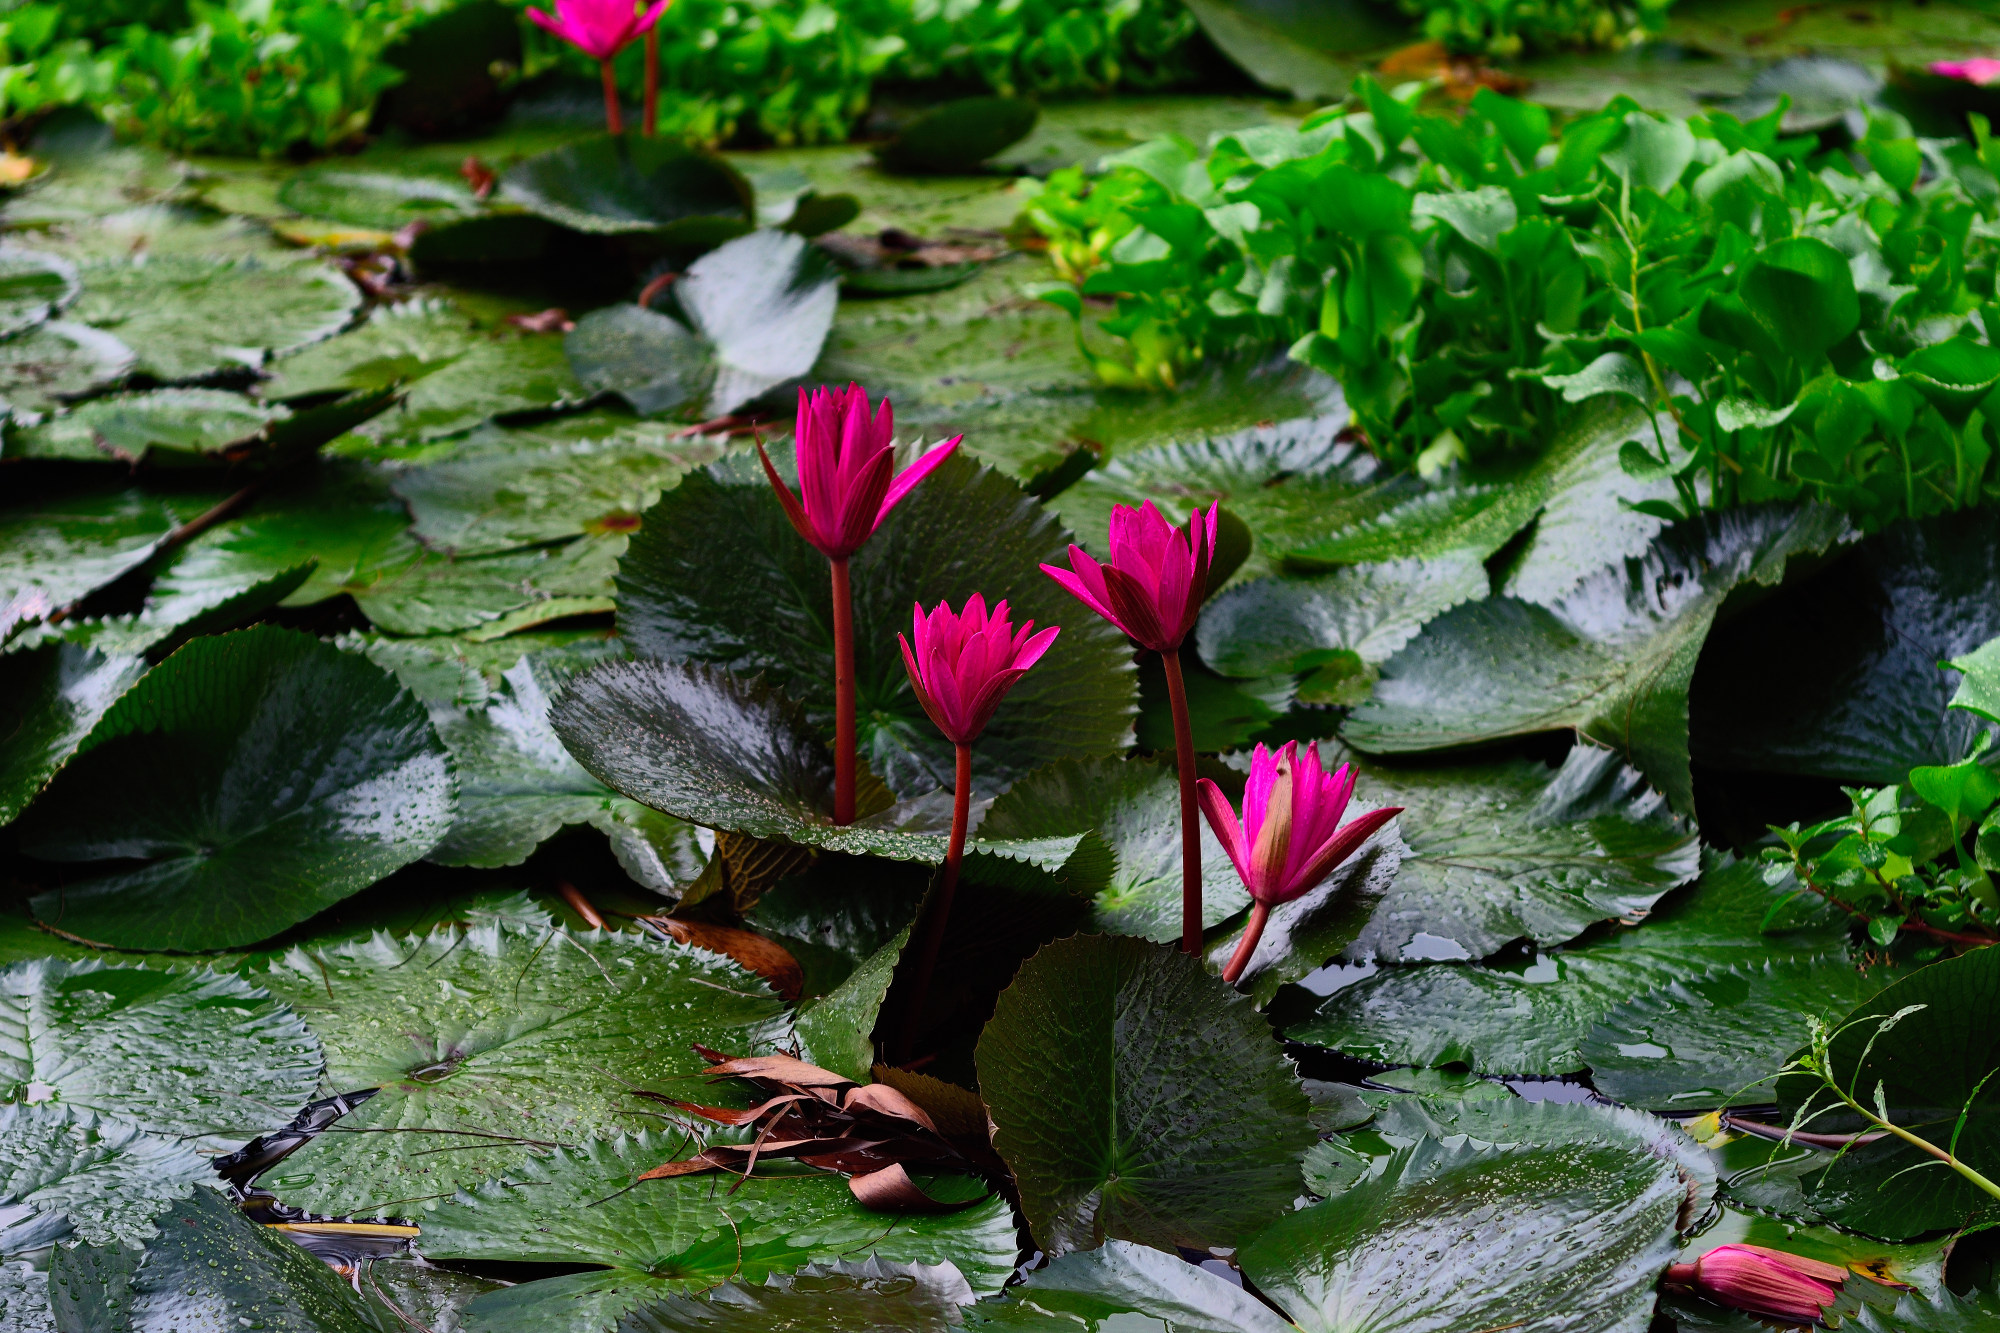
Pink Water Lily & Water Hyacinth — Khurushkul Pond, Bangladesh
Pink water lily (Nymphaea) flowers blooming amid dense water hyacinth (Eichhornia crassipes) coverage in a freshwater pond near Khurushkul, Cox's Bazar, Bangladesh. Photographed during the June 2026 monsoon season, with post-rain water droplets visible on the lily pads. Part of a 100-image GPS-tagged survey of the same pond.
Location: Khurushkul, Chattogram, Bangladesh
Captured: 2026-06-19T10:08:25+06:00